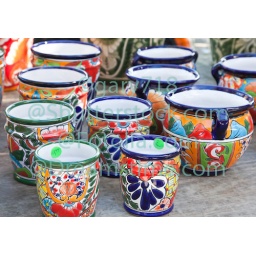
The street scene in Ocean Grove - a small beach town New Jersey